Daajing Giids

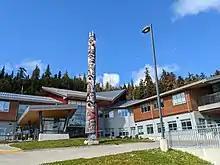
Hospital in Daajing Giids

A new hospital opened in Daajing Giids in 2016 and has eight in-patient and eight long-term beds. It is officially known as Haida Gwaii Hospital and Health Centre or X̱aayda Gwaay Ngaaysdll Naay.